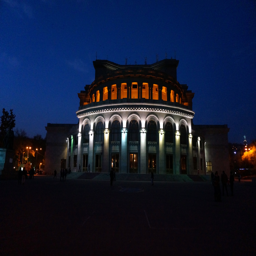
building function was beautiful at night !